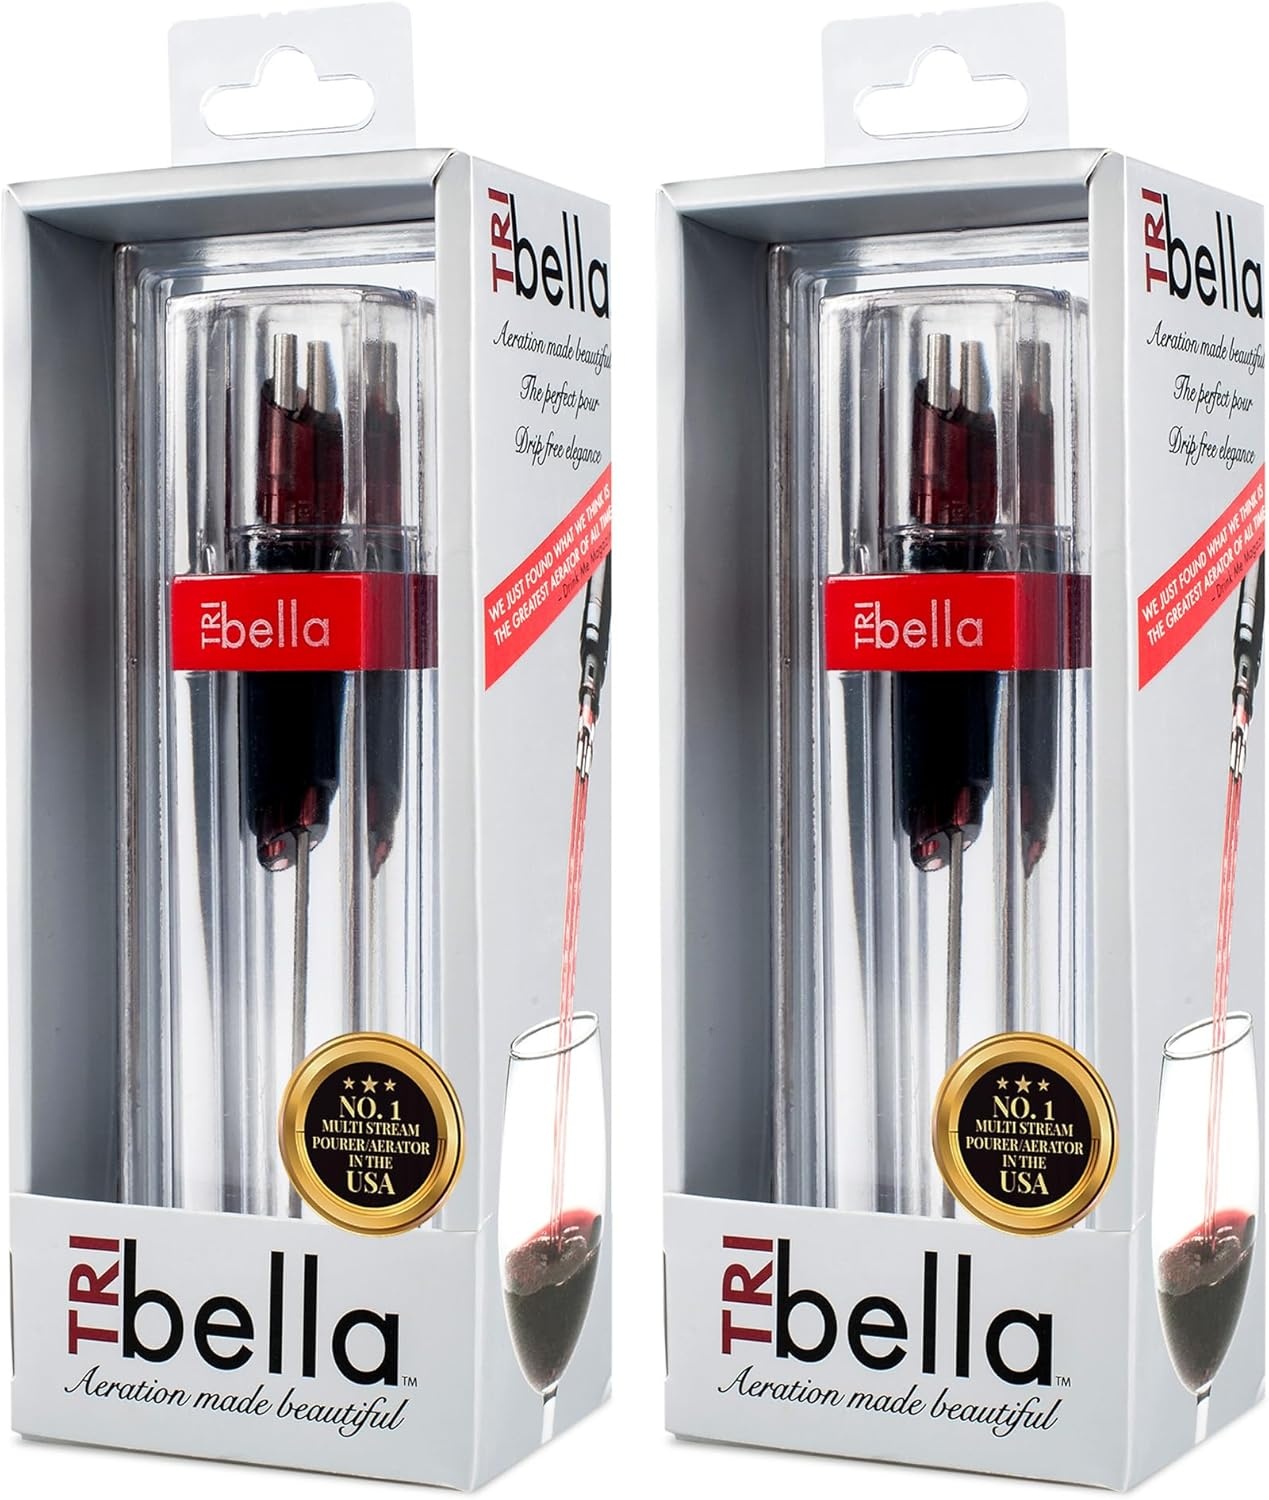
Pourtable 2 Pack Wine Aerator, Multi Stream Wine Aeration 3 Stainless Steel Spouts Handmade Kitchen Essential, No-Drip Wine Pouring Accessory Gifts for Men in Easy to Carry Protective Gift Case
About this item DELIVERS THE MOST BEAUTIFUL WINE-DRINKING EXPERIENCE – TRIbella enhances your wine experience by aerating it through three streams. This increases surface area, letting the wine breathe and improving its flavor as it smoothly flows into your glass. PATENTED, REVOLUTIONARY, PIONEERING DESIGN – TRIbella is the world’s first of its kind, handcrafted by skilled artisans and cleverly designed. Fully assembled, it features a polycarbonate base, rubber gasket, & 3 stainless steel pipes for a flawless pour. WORLD’S MOST ELEGANT FORM OF WINE AERATION – TRIbella stands out with its drip-free design, avoiding awkward splatters and dribbles. It ensures a smooth, elegant wine-pouring experience, making the process both trouble-free and refined. WINE CONNOISSEURS ADORE IT… SO WILL YOU! – Dubbed the “Greatest Aerator of All Time” by an industry publication, it’s easily the obvious choice of aficionados and wine loves alike. Make it yours, too! A WORTHY INVESTMENT, A DELIGHTFUL GIFT – TRIbella is compact and comes with a protective hard case for easy storage. It’s portable, so you can enjoy wine with family & friends anytime. A classy and functional gift for any wine lover, including yourself.
Brand: TRIbellaLLC
Category: Home & Garden > Kitchen & Dining > Barware > Wine Aerators